Dundee

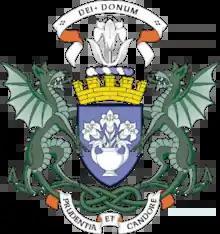
Coat of arms of the city of Dundee

While the city's economy was dominated by the jute industry, it also became known for smaller industries. Most notable among these were James Keiller's and Sons, established in 1795, which pioneered commercial marmalade production, and the publishing firm DC Thomson, which was founded in the city in 1905. Dundee was said to be built on the 'three Js': Jute, Jam and Journalism.